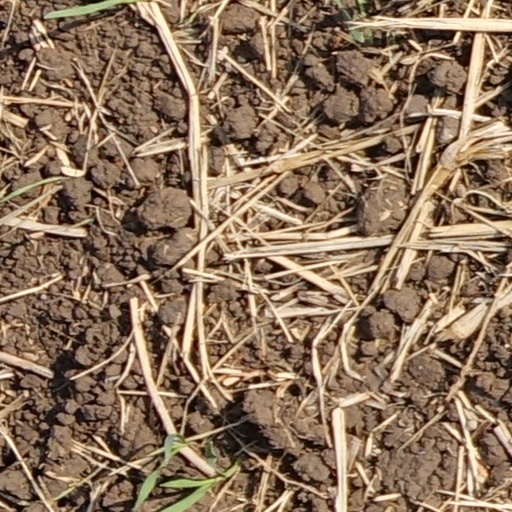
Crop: wheat